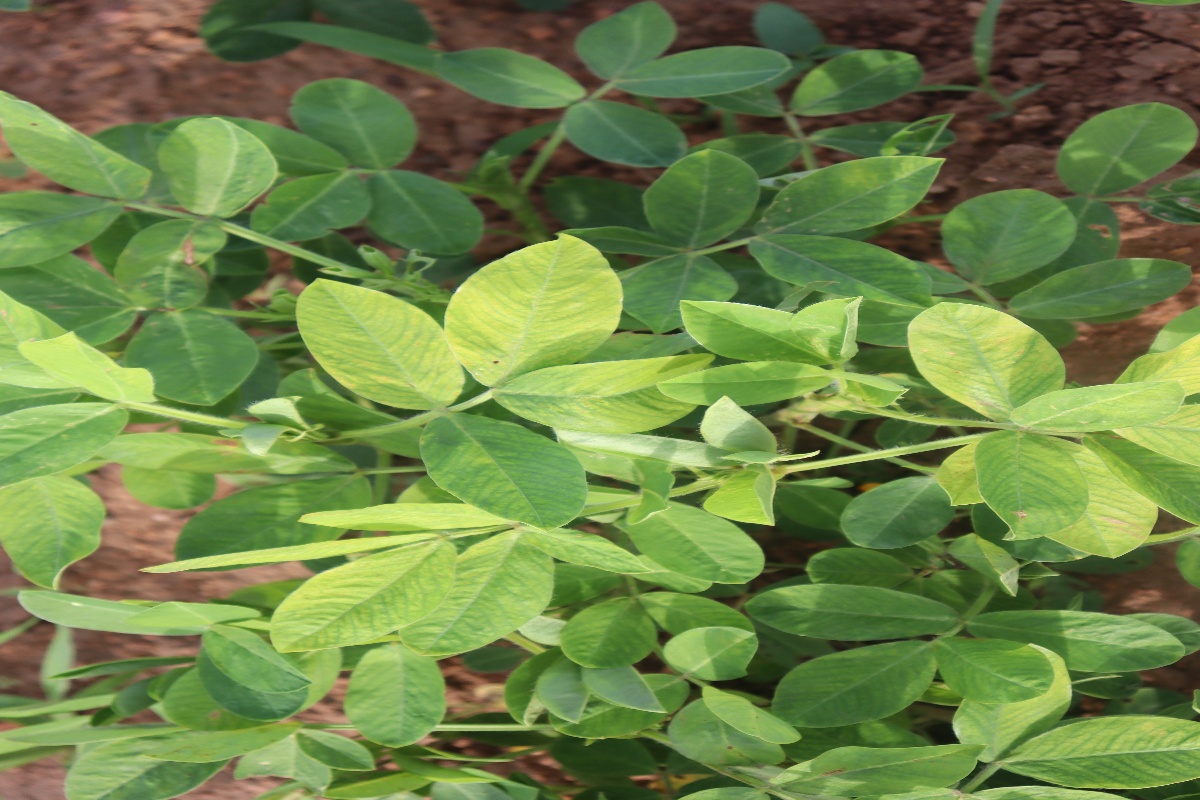
Label: early_leaf_spot